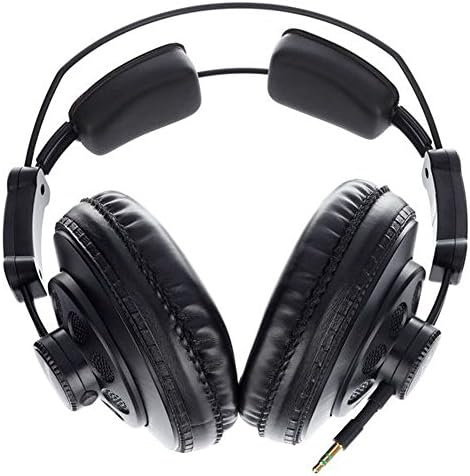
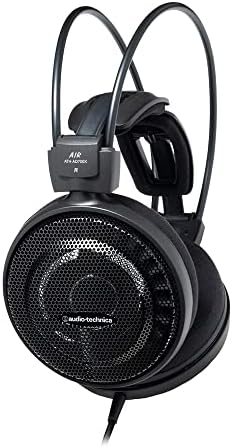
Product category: headphones
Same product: no